Balladyna (film)

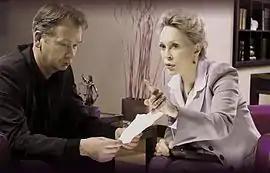
Faye Dunaway and Mirosław Baka in "Balladyna" by Dariusz Zawislak

The film is based on one of the dramas from the "Epoch of the Romanticism - Balladyna", written in Geneva in 1834 (and published for the first time in Paris in 1839) by poet and dramatist Juliusz Słowacki. Although the original drama was influenced by William Shakespeare's plays "King Lear", "A Midsummer Night's Dream" and "Macbeth", Balladyna is an original romantic work. The plot is set at the time of Poland's origins. There is King Popiel, deprived of power by a usurper; the noble prince Kirkor, aiming to restore King Popiel's rule; the queen of the Gopło Lake and the elves; and two beautiful sisters, one good, the other bad. Balladyna, greedy for power, gains it through a number of crimes, including the killing of her sister Alina, the contender to marry Kirkor. In the finale Balladyna dies, struck by divine justice.